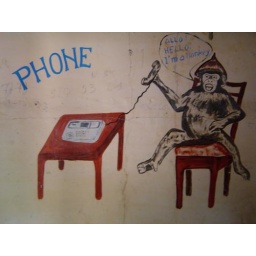
Painted on the wall inside a building at a bus stop in Senegal.